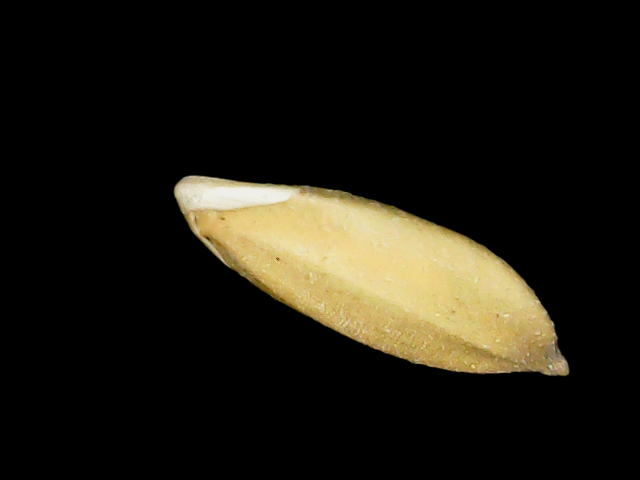
Rice variety: Binadhan08